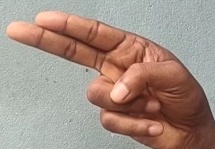
ASL sign: H